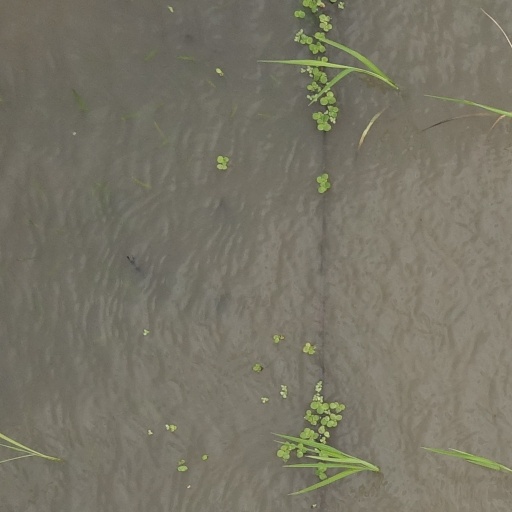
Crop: rice